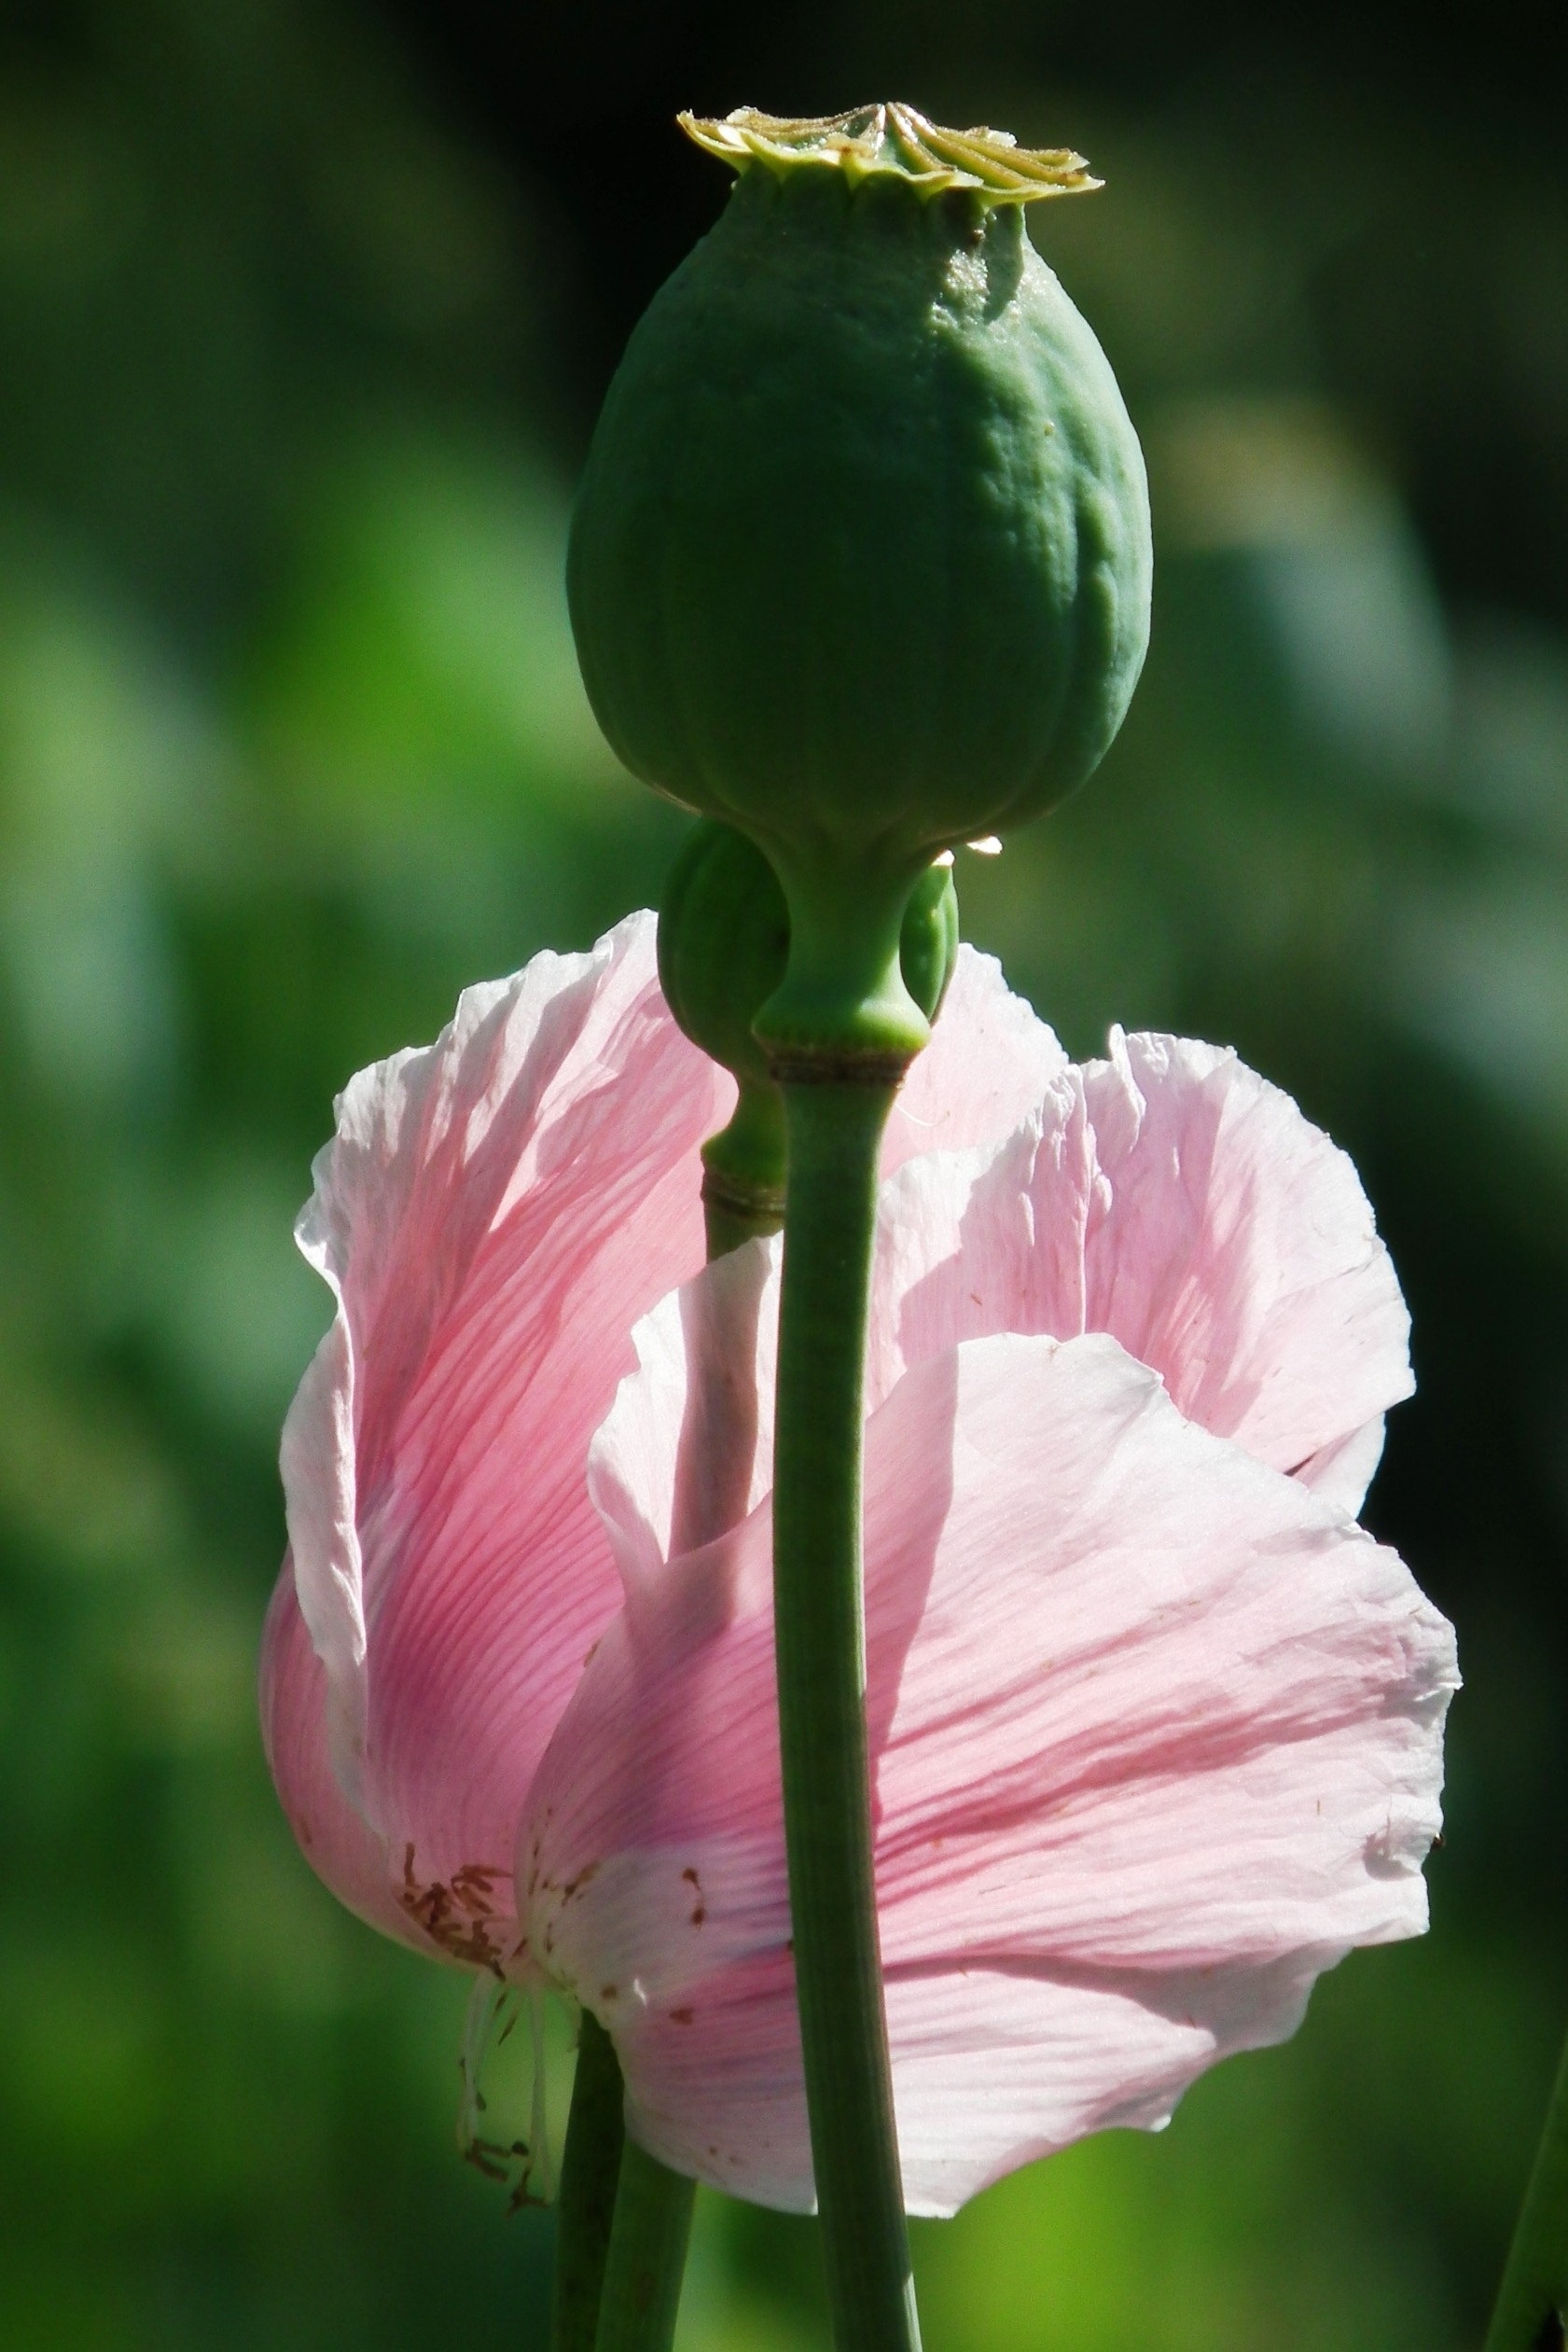
blossom, plant, flower, petal, bloom, green, botany, pink, flora, wildflower, close up, capsule, seeds, poppy, macro photography, flowering plant, poppy capsule, opium poppy, plant stem, land plant, poppy family